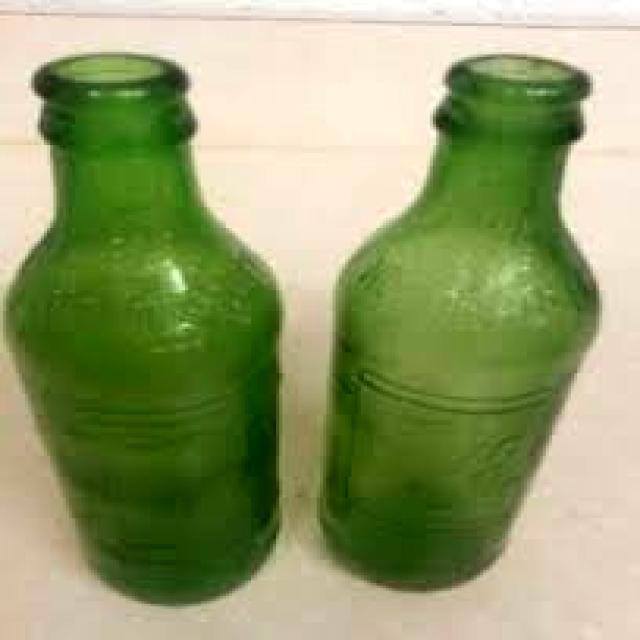
Label: Glass